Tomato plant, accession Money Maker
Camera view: vertical (180 deg); turntable rotation: 330 degrees
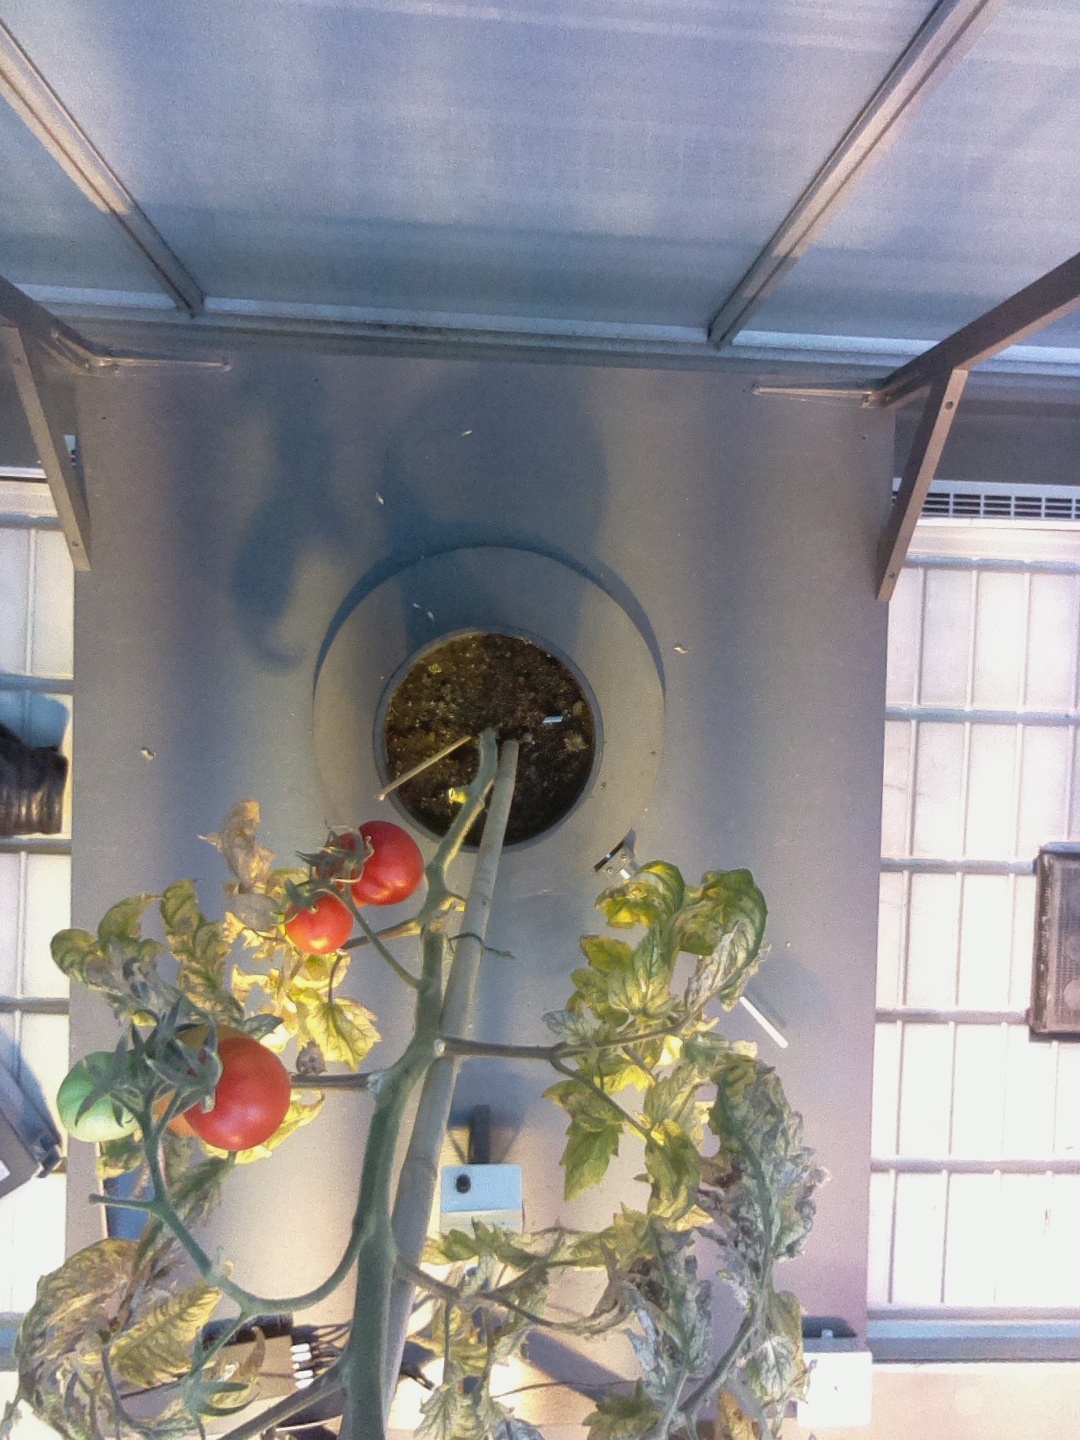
BBCH growth stage 89: 90%-100% of fruits show typical fully ripe color